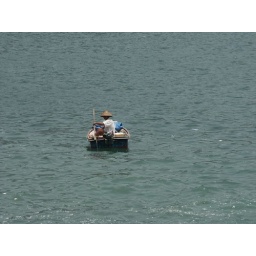
Man in hat in boat